History House Museum

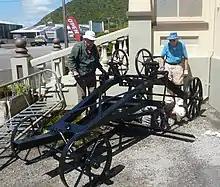
Volunteers Jack Flood (left) and George Gardner apply a paint job to the Standard Austin-Western Grader outside History House Museum. The Grey County Council purchased the grader in 1920 for £225.

In February 2017 a seismic assessment of the Grey County Council Chambers found it was at only 10 per cent of the new building standard (NBS), well below the 34 per cent required for a public building; the standards had been revised following the 2010–2011 Christchurch earthquakes. The cost to strengthen the building would be $142,000, and it is in a flood zone. The museum was closed and the archives moved to the Grey District Library. Several options were pursued: eventually incorporating the museum into a "Discovery Centre", disbanding the collection, or moving to another space – the former Dick Smith premises at 130 Mackay Street at a cost of $50,000/year – in conjunction with an iSite visitor centre.